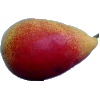
Label: Pear 2